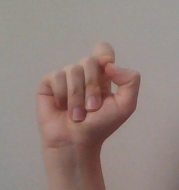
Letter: fa